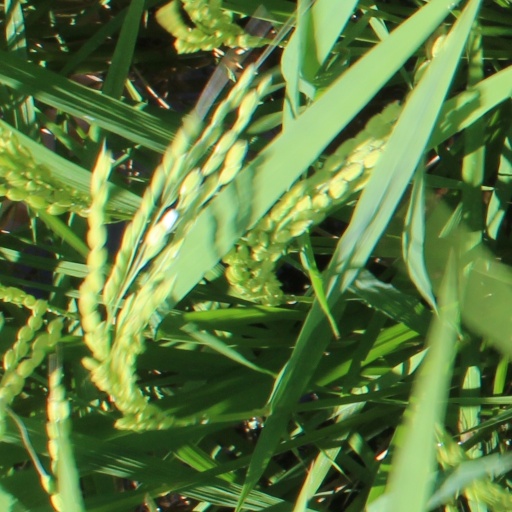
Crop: rice